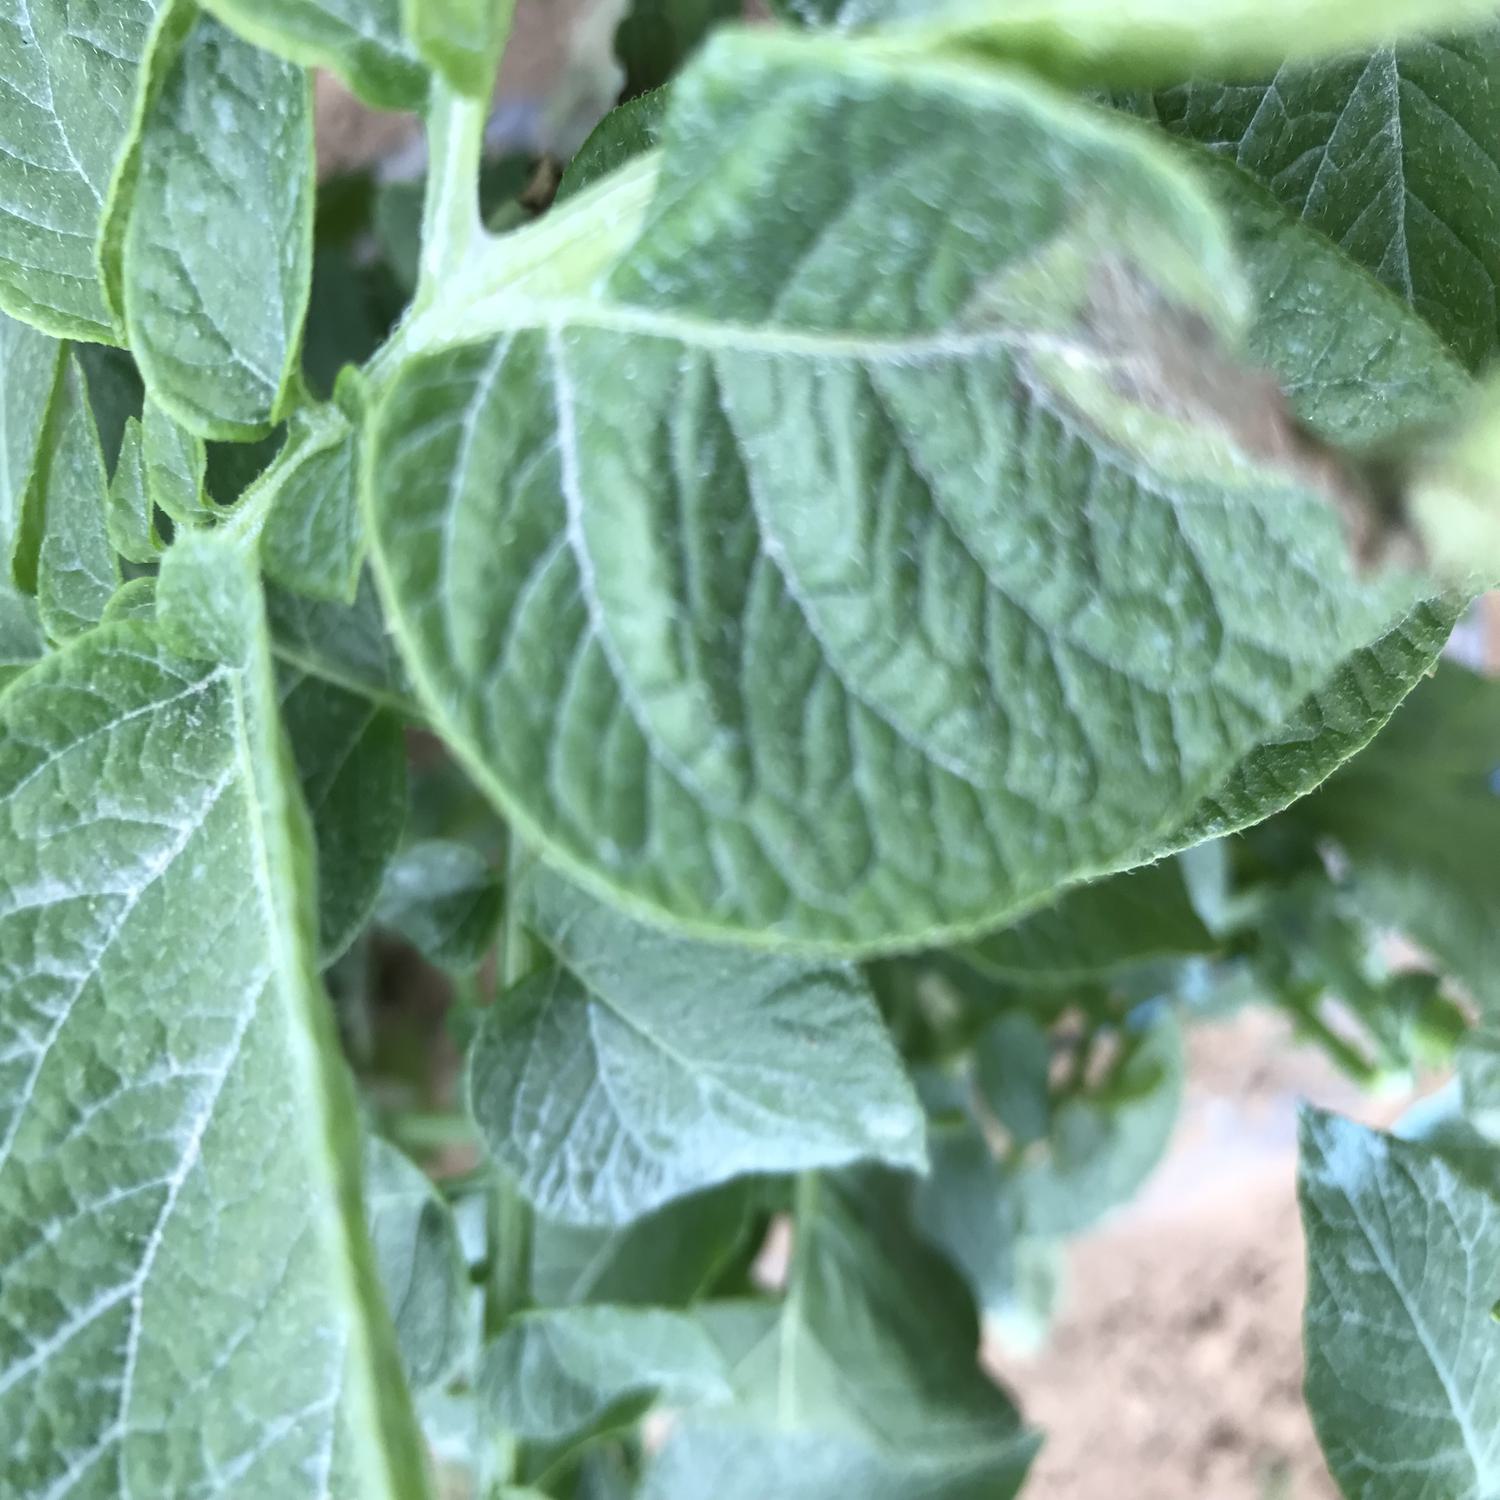
Label: Phytopthora